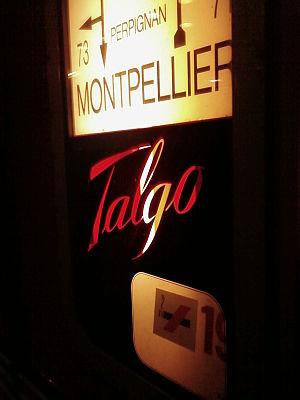
Signe Talgo
Talgo est une entreprise espagnole de construction de matériel ferroviaire. Elle est connue notamment pour ses rames articulées qui circulent tant en service intérieur que sur des relations internationales entre la France et l'Espagne.
Les Pyrénées-Orientales sont un département français situé au sud de la région Occitanie. Sa limite méridionale correspond à la frontière avec l'Espagne. Son territoire correspond à l'ancienne province du Roussillon agrandi du pays du Fenouillèdes. Les autres pays traditionnels du département sont la plaine du Roussillon, la Haute Cerdagne, le Conflent, le Vallespir, les Aspres, les Albères, la Salanque et le Capcir.